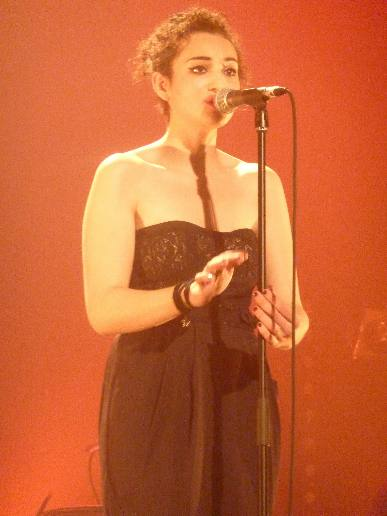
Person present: Yes